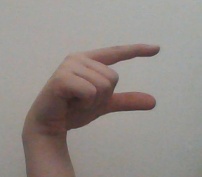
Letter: dal